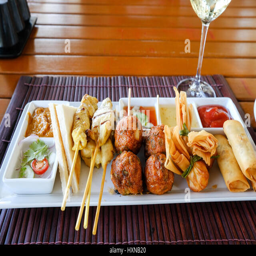
mix of appetizers served at a restaurant